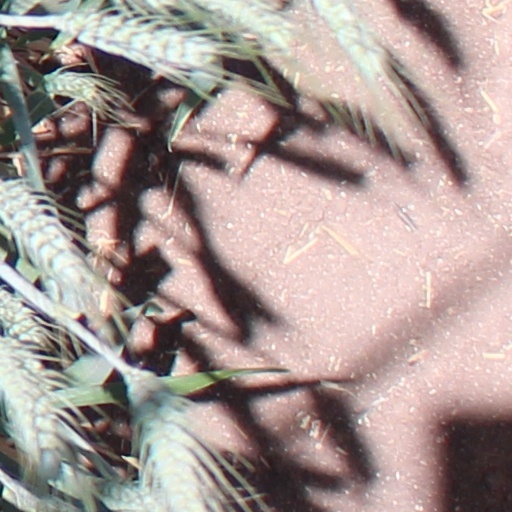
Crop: wheat